Comprehensive model of information seeking

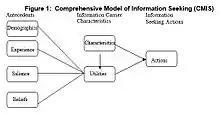
The comprehensive model of information seeking

The CMIS has been quantitatively tested and performs well when it comes to health information seeking behaviors. There are three main schemas in the CMIS. These are: Antecedents, information field, and information seeking actions. The antecedents are those factors that determine how an information consumer will receive the information. Those factors are: Demographics, personal experience, salience, and beliefs. These factors are fluid and can change during the health information seeking process. The second schema is the information fields that consist of characteristics and utilities. This schema is concerned with the channels and carriers of information. A person's understanding is developed through the information field. The third schema involves the transformational processes and measured by the consumer's understanding of the messages received through the information field. The final schema involves information seeking actions. This is what the consumer does as a result of the first two schemas through information seeking. There are three major dimensions: the scope, depth, and method of information seeking.